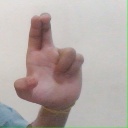
अक्षर: आ